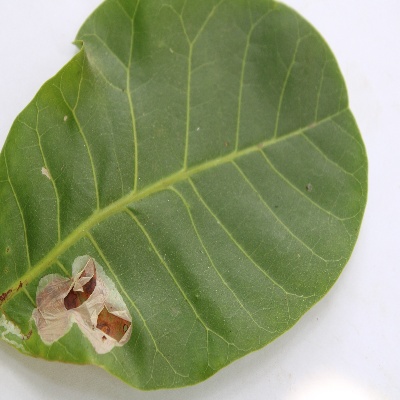
Crop: Cashew
Condition: leaf miner